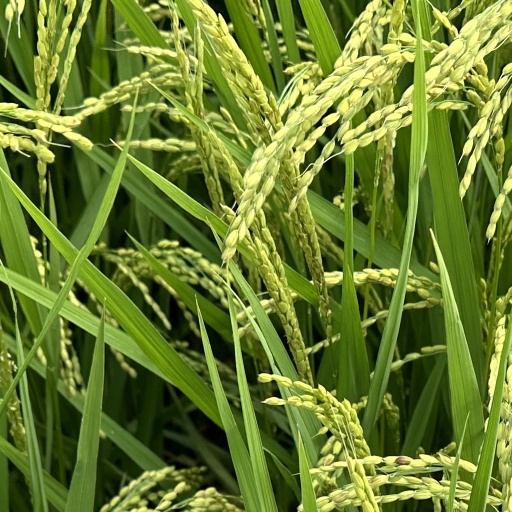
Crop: rice